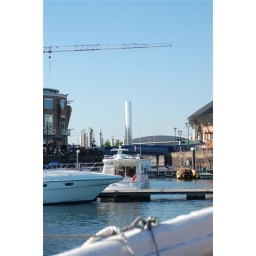
Cardiff Marina, looking toward the Roald Dahl monument (the tall shiny thing in the background)